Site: brandenburg
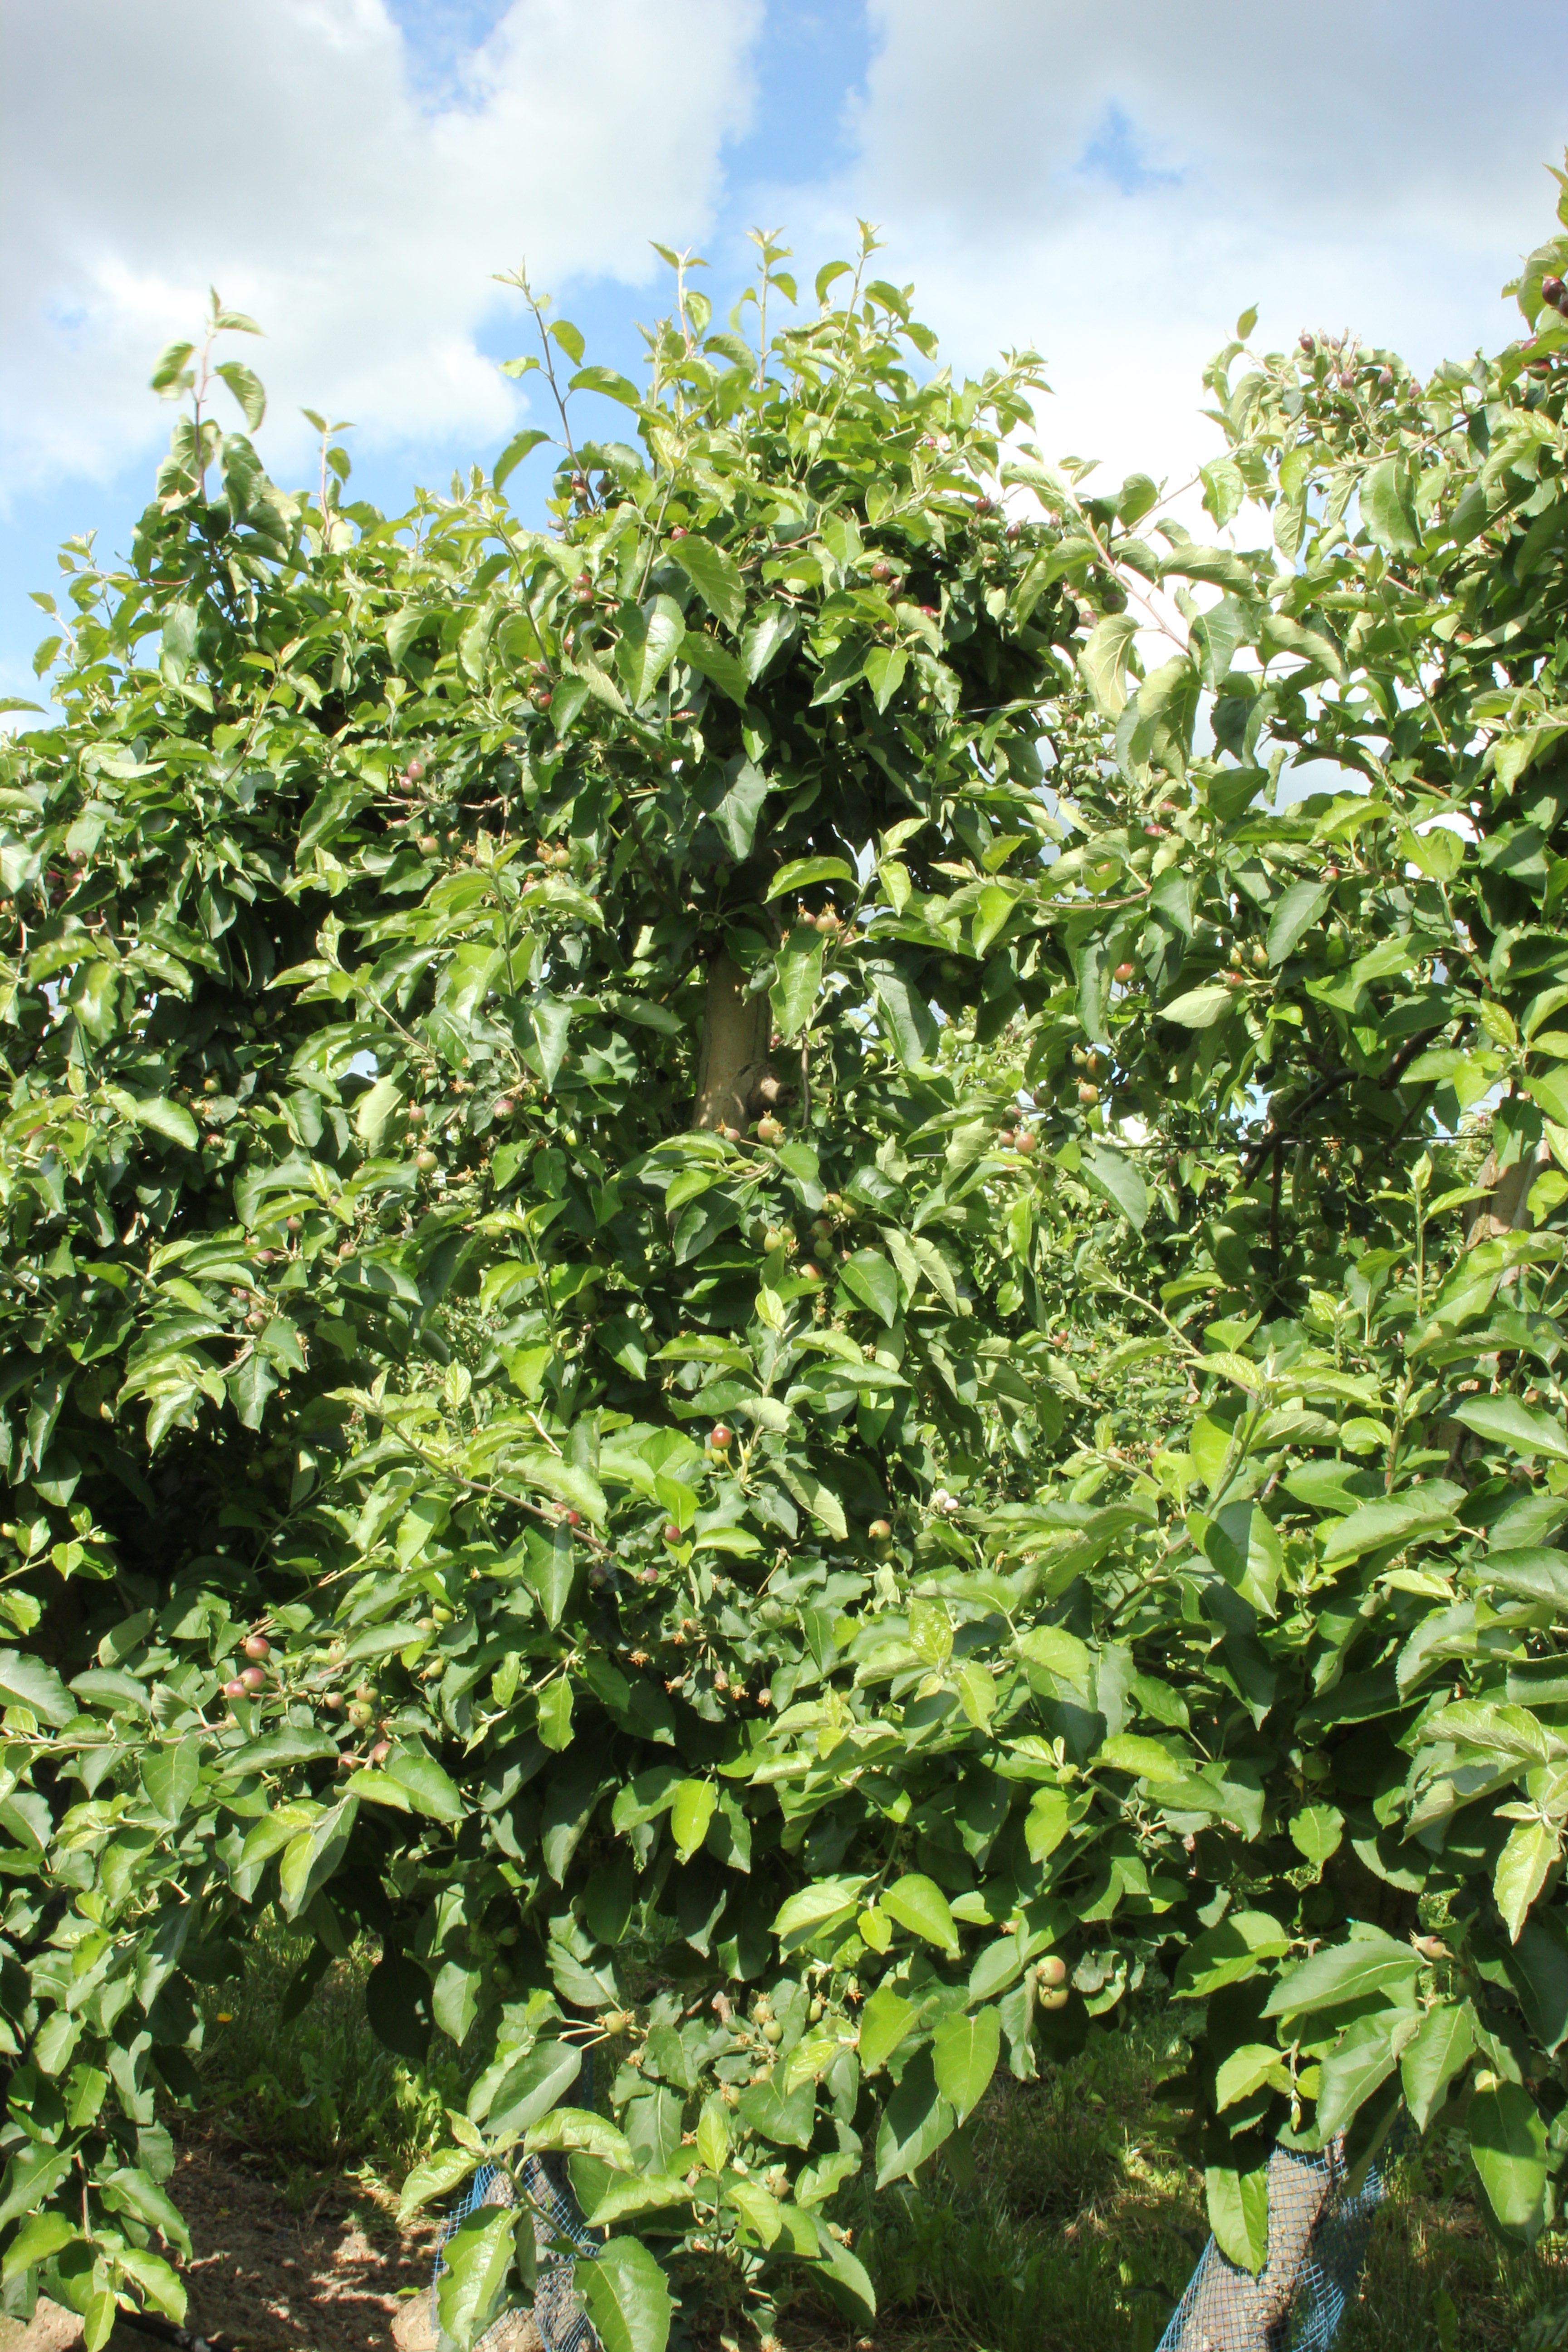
Growth stage (BBCH 72): Development of fruit